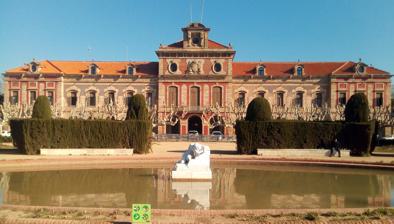
Building: Palau del Parlament de Catalunya
Country: Spain
Year built: 1727
Arsenal (later palace) in Catalonia, Spain Palau del Parlament de Catalunya Palacio del Parlamento de Cataluña West façade of the palace General information Status Intact Type Arsenal (later palace ) Architectural style Historicist , Neoclassical Location Barcelona , Catalonia , Spain Address Plaça de Joan Fiveller 1, Parc de la Ciutadella Coordinates 41°23′17″N 2°11′20″E / 41.38806°N 2.18889°E / 41.38806; 2.18889 Current tenants Parliament of Catalonia Construction started 1717 Completed 1727 Owner Generalitat de Catalunya Technical details Material Montjuïc stone and red tile Floor count 3 Floor area 5,532 m 2 (59,550 sq ft) Design and construction Architect(s) Jorge Próspero de Verboom The Palau del Parlament de Catalunya (English: Palace of the Parliament of Catalonia ; Spanish : Palacio del Parlamento de Cataluña ) is the seat of the Parliament of Catalonia , located in Barcelona . It was built between 1717 and 1727 as the arsenal of the Ciutadella , to the designs of Jorge Próspero de Verboom . After the Ciutadella was demolished in the mid-19th century, the building was used for various purposes, including a barracks, a royal palace and an art museum. The palace was the meeting place of the Parliament of Catalonia from 1932 to 1939, when it was dissolved during the Spanish Civil War . With the re-establishment of Parliament in 1980 , the palace was renovated and it once again became the seat of Parliament. In 2012, on the occasion of the National Day of Catalonia the arms of the Generalitat de Catalunya was placed on the main façade over the coat of arms of the arms of Philip V installed in 1889. History Elevation of the Arsenal of the Ciutadella, 1725 The palace was built as the arsenal of the Ciutadella , a star fort which was built by Philip V of Spain after the War of the Spanish Succession , during which Catalonia had supported his opponent Archduke Charles . It was designed by the Flemish military engineer Jorge Próspero de Verboom , and was constructed between 1717 and 1727. The building underwent some minor restoration work later on in the 18th century. The fortifications of the Ciutadella were demolished following the 1868 revolution , but the arsenal, chapel and governor's palace were retained. The rest of the site was landscaped and opened to the public as the Parc de la Ciutadella . At this point, the arsenal was converted into a temporary barracks. In 1889, Barcelona's city council agreed to convert the former arsenal into a Royal Palace. The architect Pere Falqués [ es ] was responsible for the alterations the building, which included opening three balconies at the first floor and the decoration of the entire façade. The central part of the façade was also increased in height, and was decorated with a stone escutcheon relocated from the Porta del Socors, one of the gates of the former Ciutadella. In 1900, the building was converted into the Museu Municipal d'Art . The building was too small to house the art museum, so two side wings were built with the same materials as the original building in 1915. The façades of the extensions are decorated with busts of notable Catalan artists and people associated with Catalan art. The area in front of the palace, originally the Ciutadella's parade ground, was converted into a garden in 1927. It includes a pond with a copy of the sculpture Desolation by Josep Llimona i Bruguera . The Barcelona city council ceded the palace to become the seat of the Parliament of Catalonia on 14 October 1932. The building was renovated by the decorator Santiago Marco, and the inaugural session was held on 6 December 1932. After Barcelona fell to the Nationalists during the Spanish Civil War , the building was converted into a barracks on 26 January 1939. It was converted back into an art museum in 1945, now known as the Museu d'Art Modern . After democracy returned to Spain following the death of dictator Francisco Franco , the Parliament of Catalonia was restored in 1980, and restoration works were undertaken to the palace. The building was eventually donated by the city council to the Generalitat de Catalunya . The Museu d'Art Modern continued to occupy part of the palace until September 2004, when its collections were moved to the Museu Nacional d'Art de Catalunya . Since then, the palace has been used exclusively for parliamentary purposes. The building is listed as a Bé Cultural d'Interès Local (BCIL) on the Inventari del Patrimoni Cultural Català with the code 08019/125. Architecture The palace is built in the form of a cross, with a dome at the centre and four courtyards. The building has two floors and an attic, having an area of 5,532 m 2 (59,550 sq ft). It is built out of Montjuïc stone and red tile. The present parliament chamber was originally designed by Falqués as the Saló del Tron, the palace's Throne Room. Gallery Façade Façade Façade Interior Interior Interior Saló dels Canelobres Saló Rosa de passos perduts Saló Gris de passos perduts Hemicycle References